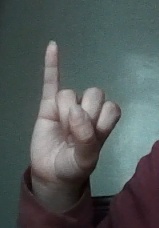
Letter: meem